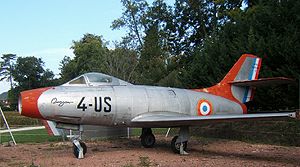
Dassault MD 450 Ouragan
MD 450 Ouragan er et fransk militærfly produceret af Dassault.